Describe the emotion expressed in this image:  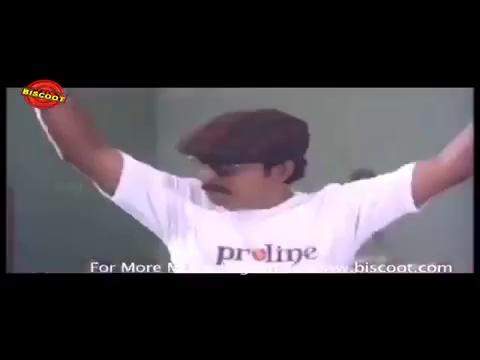
This person displays Pain, valence and arousal with low intensity.